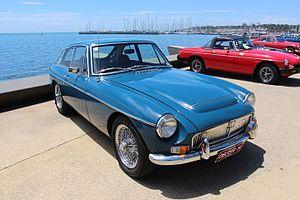
La MGC est une voiture créée en 1966 par MG pour prolonger la lignée des voitures de sport de la marque. Elle complète la gamme en offrant un moteur 6 cylindres de 3 litres de cylindrée. Elle reprend la carrosserie de la MGB tout en offrant la puissance de l'Austin-Healey 3000. Elle était destinée au marché américain. Elle représente une véritable prouesse technique car elle a été conçue avec beaucoup d'ingéniosité et peu de moyens.